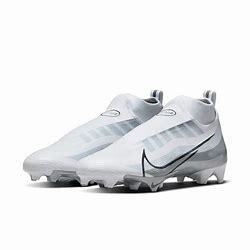
Brand: Nike
Model: Vapor Edge Pro 360